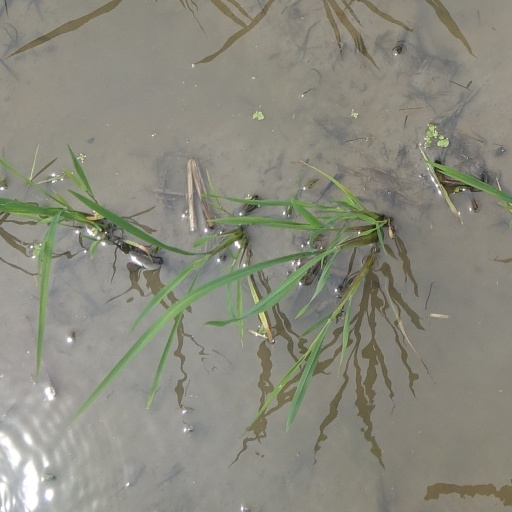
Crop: rice